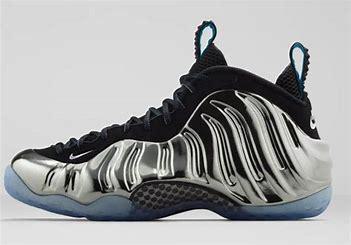
Brand: Nike
Model: Air Foamposite One